USS Boxer (CV-21)

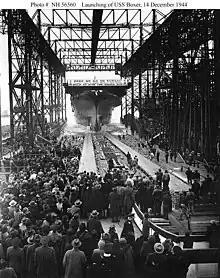
"Boxer" is launched, 14 December 1944.

"Boxer" was one of 24 "Essex"-class ships to be completed, among the largest and most numerous capital ships produced for World War II. She was ordered in 1943.